Maeotians

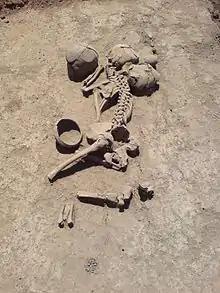
A Maeotan skeleton from the burial ground near Lenin Farm, Krasnodar region, Russia; 4th to 2nd century BC

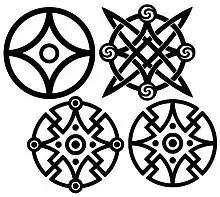
Maeotan symbol

The Maeotians were an ancient people dwelling along the Sea of Azov, which was known in antiquity as the "Maeotian marshes" or "Lake Maeotis".